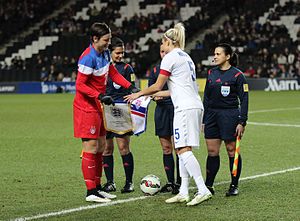
Anfører (fodbold) / Ansvar
Den amerikanske anfører Abby Wambach og Englands kaptajn Steph Houghton trykker hænderne før kickoff i 2015
Anføreren for et fodboldhold, nogle gange kendt som kaptajnen er et holdmedlem valgt til at være holdets leder på banen. Det er ofte en af de ældre eller mere erfarne medlemmer af holdet, eller en spiller, der kan påvirke et spil meget eller har gode lederegenskaber. Holdkaptajnen kan normalt identificeres ved at denne bære et armbind.